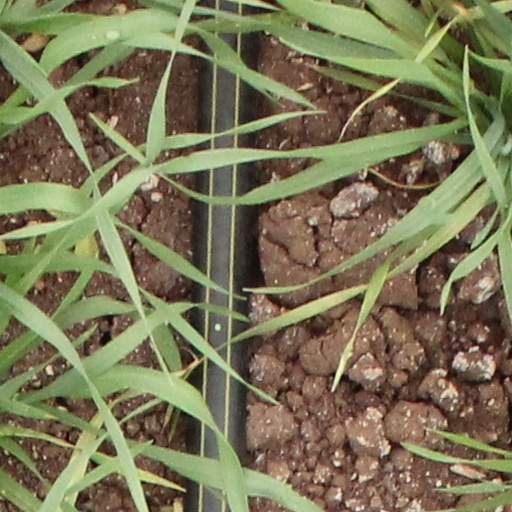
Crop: wheat